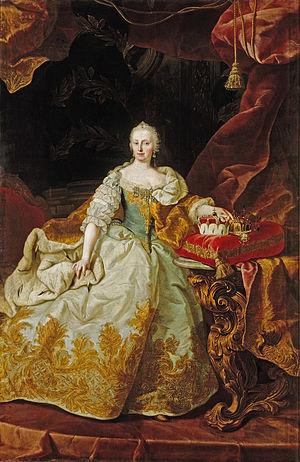
Eugène de Savoie-Carignan ou François Eugène de Savoie, surtout connu comme le prince Eugène, né le 18 octobre 1663 à Paris et mort le 21 avril 1736 à Vienne, est un officier au service de la monarchie autrichienne, devenu commandant en chef des armées du Saint-Empire romain germanique. Il est considéré comme un des plus grands généraux de son époque.
La Pragmatique Sanction est un édit du 19 avril 1713 de l'empereur Charles VI, modifiant le règlement établi en 1703 par Léopold Iᵉʳ pour la succession à la tête des territoires héréditaires de la maison de Habsbourg, situés tant à l'intérieur qu'à l'extérieur du Saint-Empire : l'archiduché d'Autriche, le royaume de Hongrie, le royaume de Bohême, les Pays-Bas et certains territoires italiens.